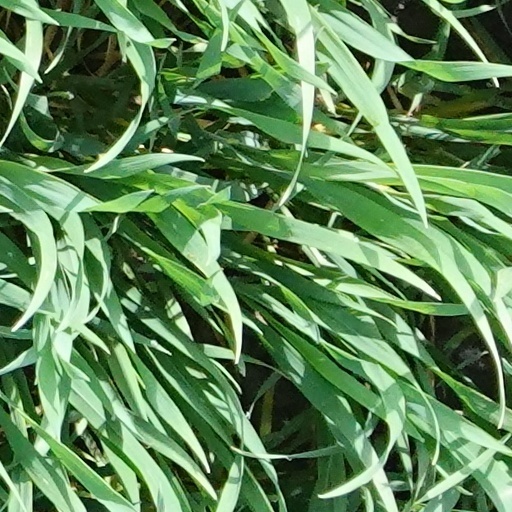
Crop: wheat